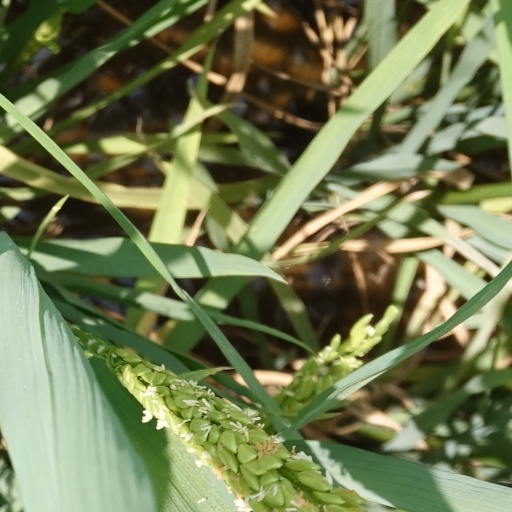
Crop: rice